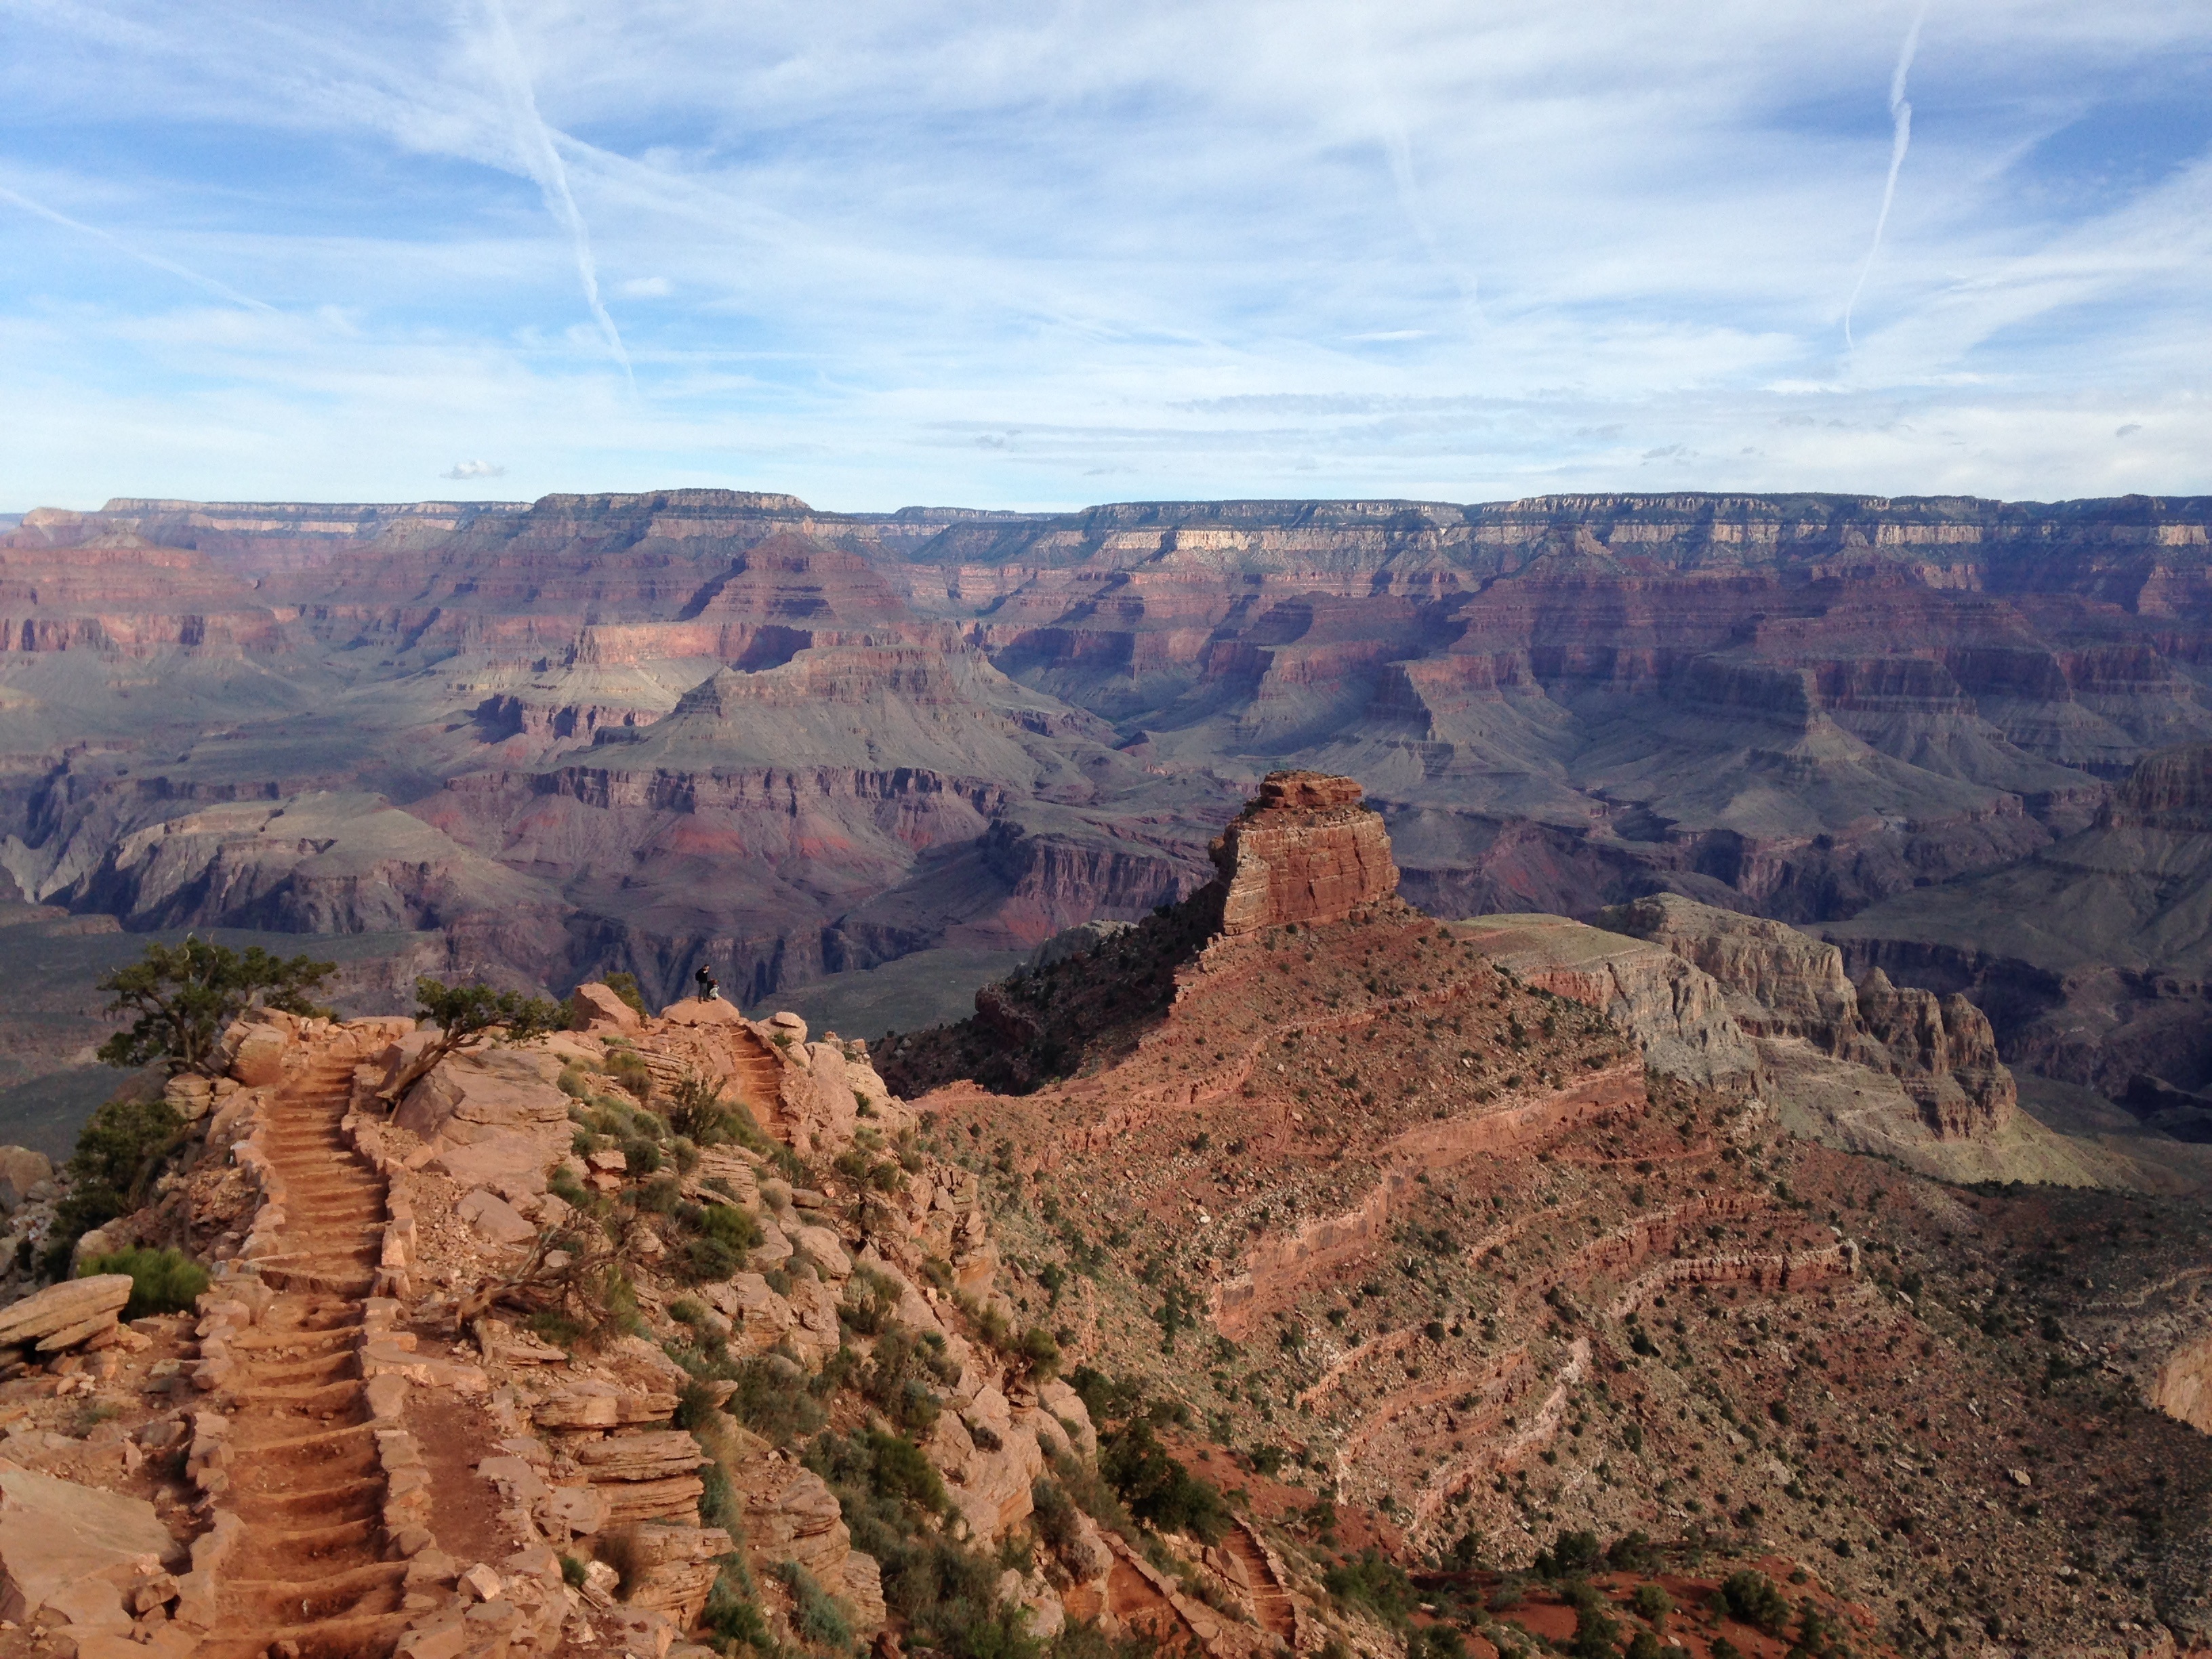
trail, formation, canyon, grand canyon, national park, arizona, geology, badlands, plateau, wadi, landform, geographical feature